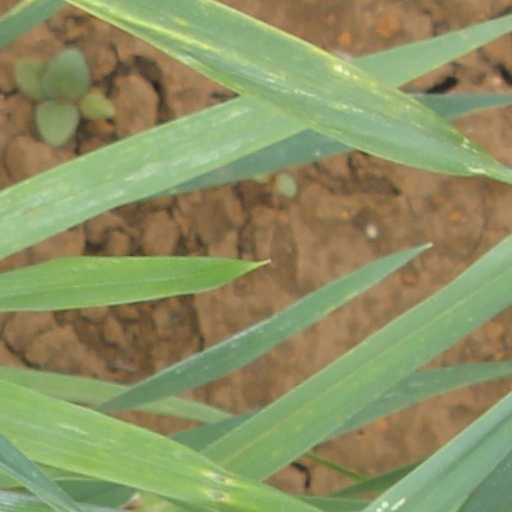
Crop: wheat